RFB Fantrainer

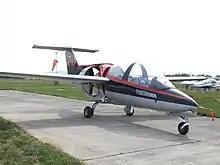
An RFB Fantrainer, 2008

Structurally, the Fantrainer's forward fuselage and centre section is formed around a metal box keel; the cockpit section, which is mainly composed of moulded plastic, is fixed upon this keel. This approach enables the cockpit shape to be readily modified, allowing it to be adapted to imitate various different aircraft. Typically, the cockpit is relatively spacious, providing room for a sizable instrumentation panel and ample side consoles, allowing the Fantrainer to be equipped akin to an air force's operational aircraft. Reportedly, the original cockpit was based on that of the Alpha Jet. The rear fuselage uses a conventional metal structure instead of plastics, which were unsuitable due to the presence of heat generated by the engine exhaust. To ease maintenance requirements, a modular approach is present in the Fantrainer's design, many of its systems are grouped together into single detachable units.